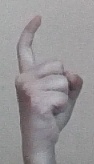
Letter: ra